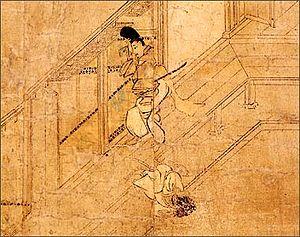
Le Saigyō monogatari emaki, traduit en « Biographie illustrée du moine Saigyō » ou « Rouleaux enluminés de Saigyō », est un emaki japonais du milieu du XIIIᵉ siècle retraçant la vie du poète Saigyō Hōshi, figure de la poésie waka. L’œuvre, caractéristique du style yamato-e, présente de nombreuses peintures de paysages très esthétiques du Japon, en lien avec les poèmes de Saigyō. Mais le message véhiculé par l’artiste est surtout religieux, indiquant par la figure idéalisée du moine et ses pèlerinages solitaires un moyen d’atteindre la salvation.